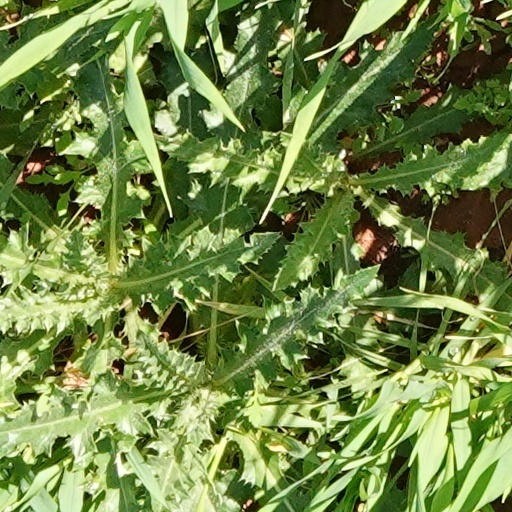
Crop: wheat